Alan Cordner

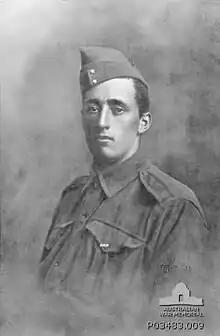
Private J.A. Cordner (from a Red Cross file)

Joseph Alan Cordner (6 May 1890 – 25 April 1915) was an Australian rules footballer who played for the Geelong Football Club and Collingwood Football Club in the Victorian Football League (VFL).